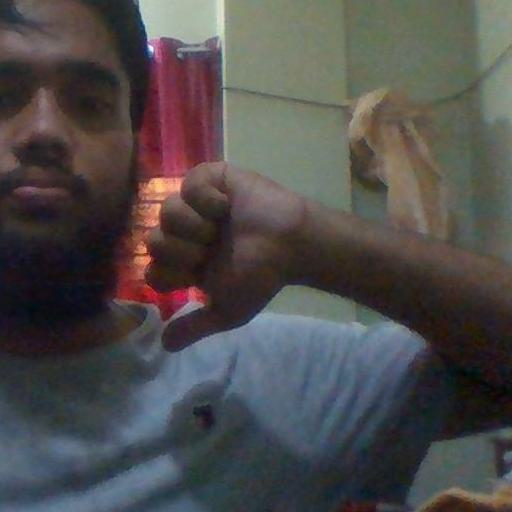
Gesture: dislike